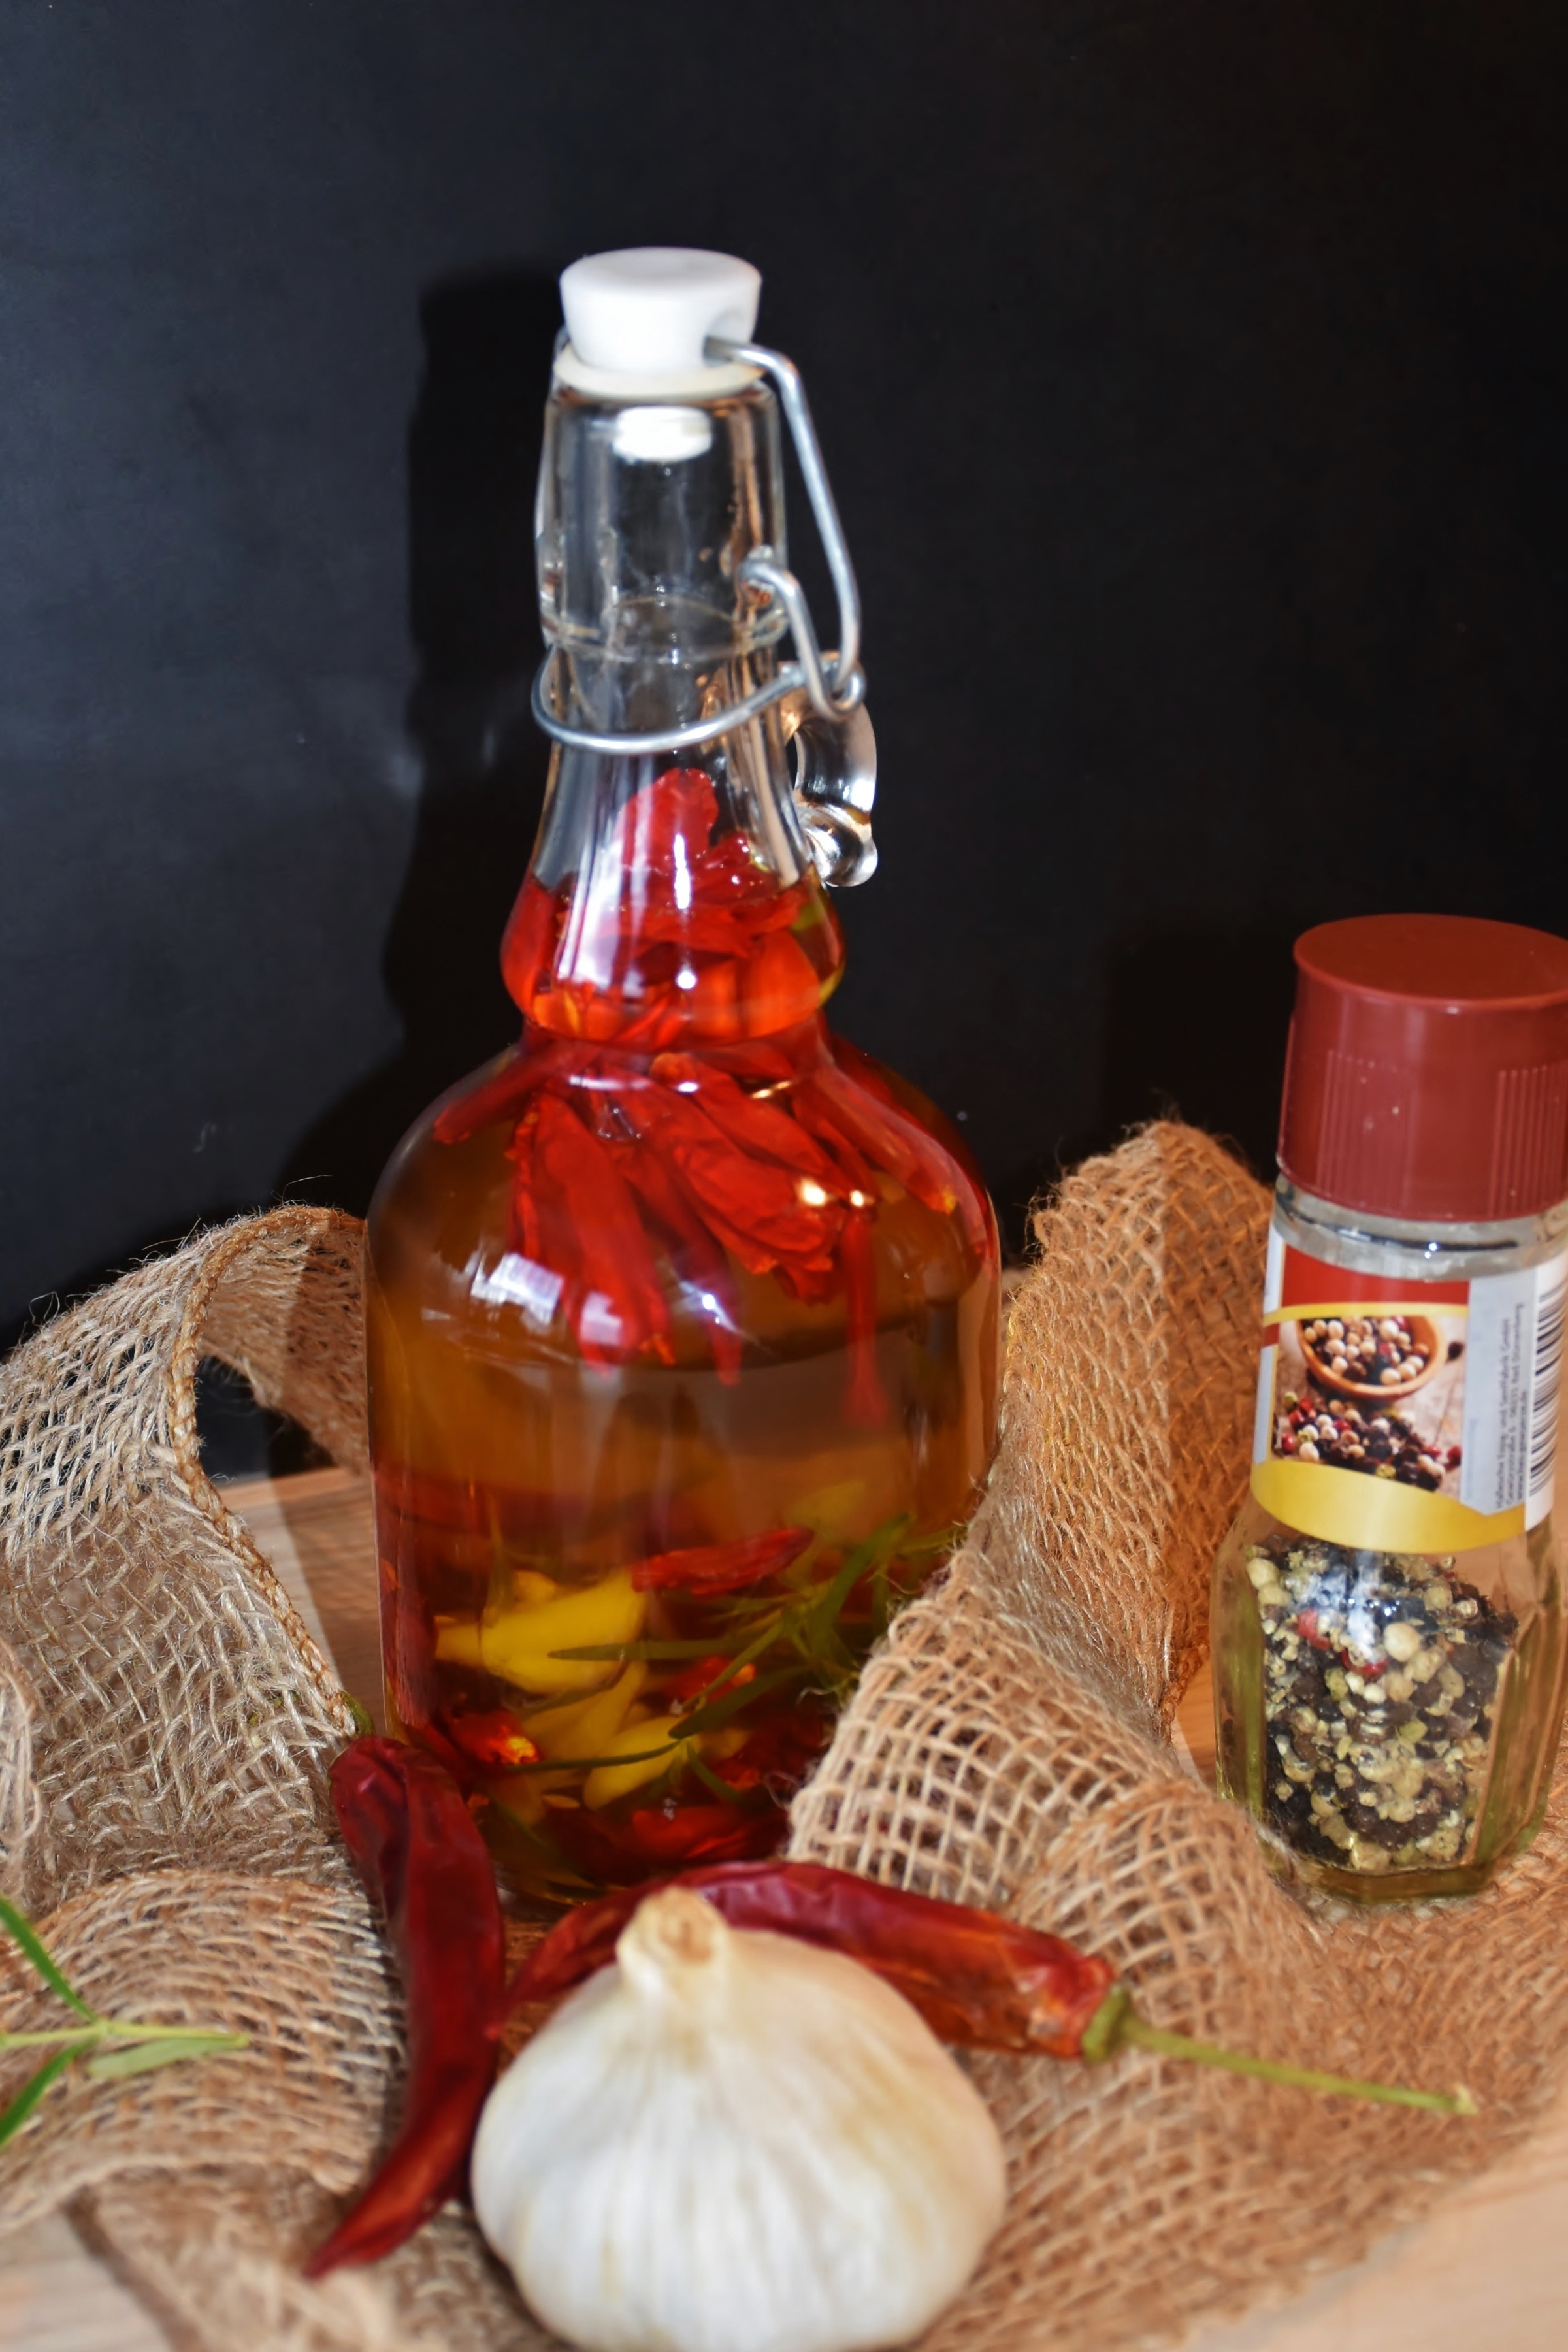
glass, food, mediterranean, spice, chili, garlic, produce, bottle, still life, season, cook, glass bottle, bottles, liqueur, oil, olive oil, glass bottles, distilled beverage